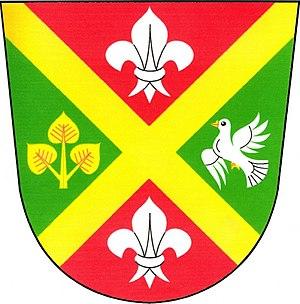
Pavlovice u Kojetína est une commune du district de Prostějov, dans la région d'Olomouc, en Tchéquie. Sa population s'élevait à 277 habitants en 2018.